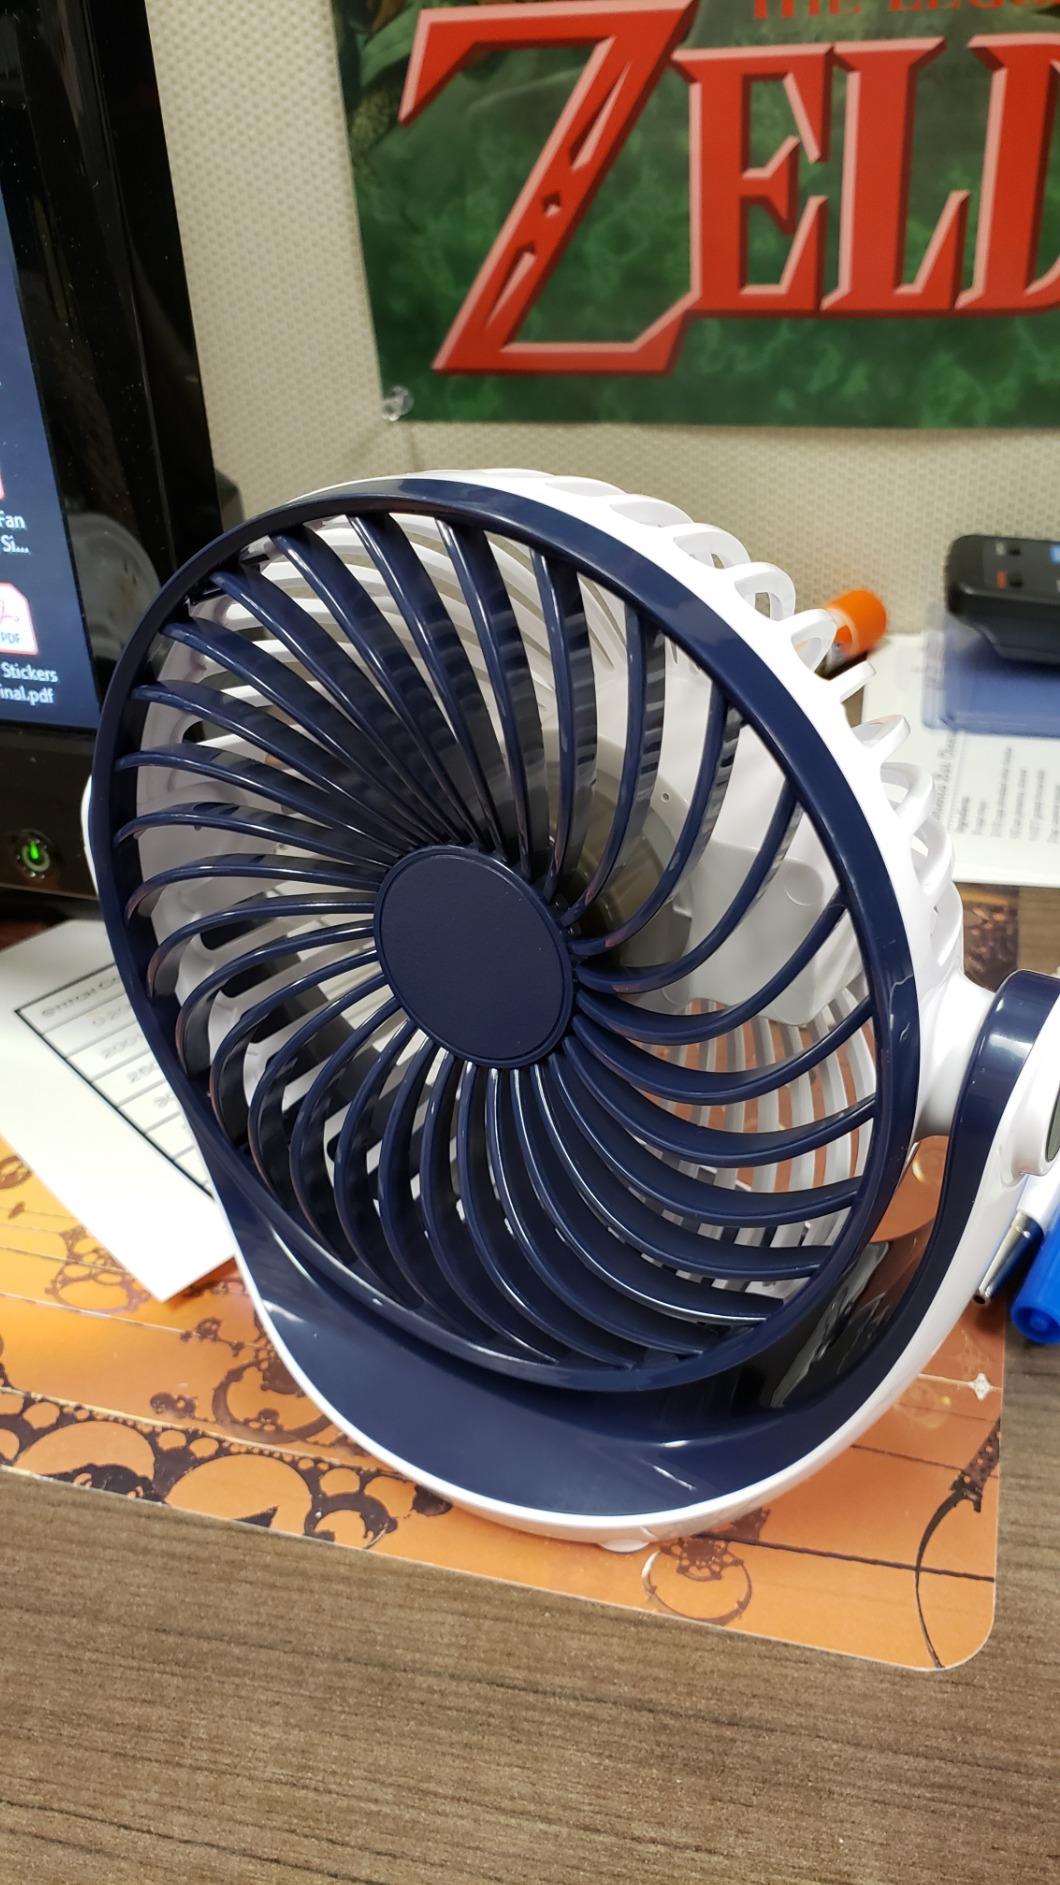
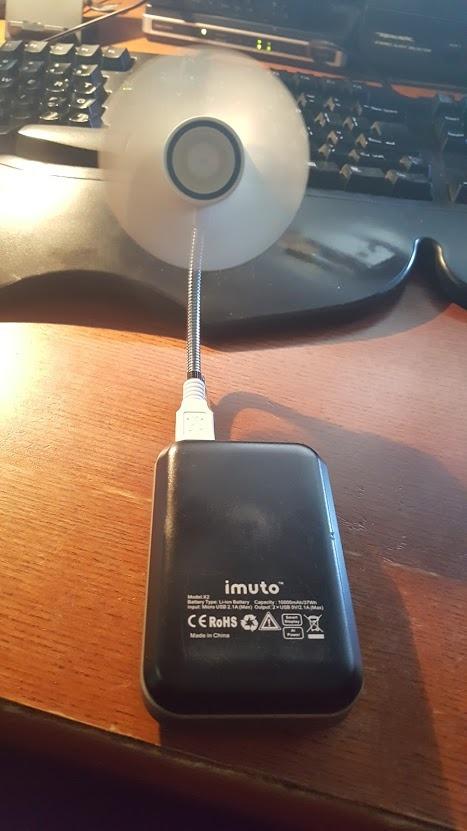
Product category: fan
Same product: no